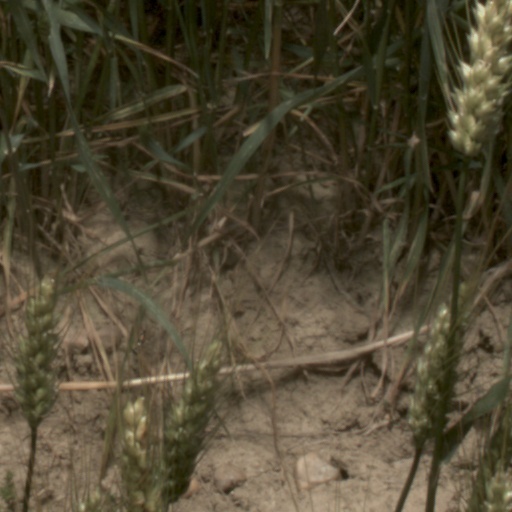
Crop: wheat